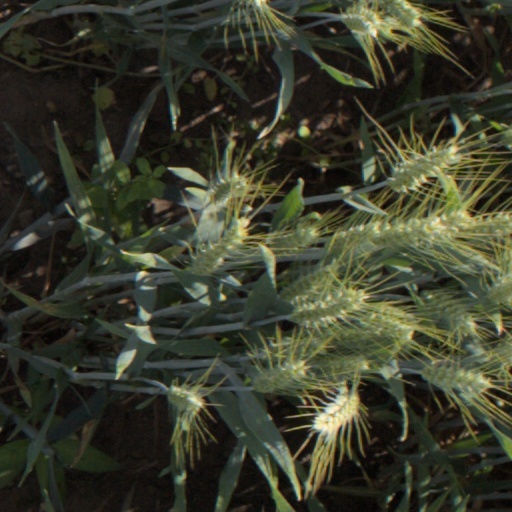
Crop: wheat